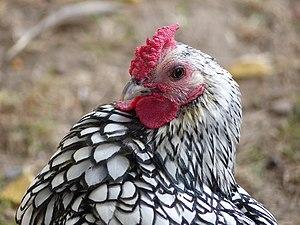
Coq de la race ornementale Sebright, au jardin botanique de Tours, en France.
La Sebright est une race de poule qui tient son nom de l'éleveur qui l'a créée, Sir John Saunders Sebright. La sebright est une des plus vieilles races de poule naine anglaise connue, et a été sélectionnée au XIXᵉ siècle comme race principalement ornementale.